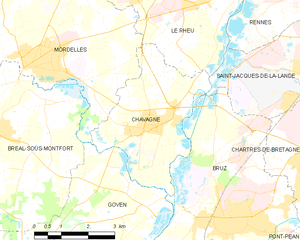
Chavagne est une commune française située dans le département d'Ille-et-Vilaine en Région Bretagne. Ses habitants, qui étaient 4015 au recensement de 2017, sont les Chavagnais et les Chavagnaises.